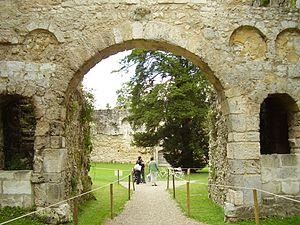
L'abbaye Saint-Pierre de Jumièges est une ancienne abbaye bénédictine fondée par saint Philibert, fils d'un comte franc de Vasconie vers 654 sur un domaine du fisc royal à Jumièges dans le département de la Seine-Maritime. Elle applique la règle de saint Benoît dès la fin du VIIᵉ siècle après l'avoir utilisée probablement avec la règle de saint Colomban.